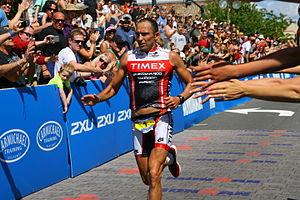
Viktor Zyemtsev né le 14 février 1973 à Avdiivka en Ukraine est un triathlète professionnel, champion du monde de triathlon longue distance en 2005.